Describe the emotion expressed in this image:  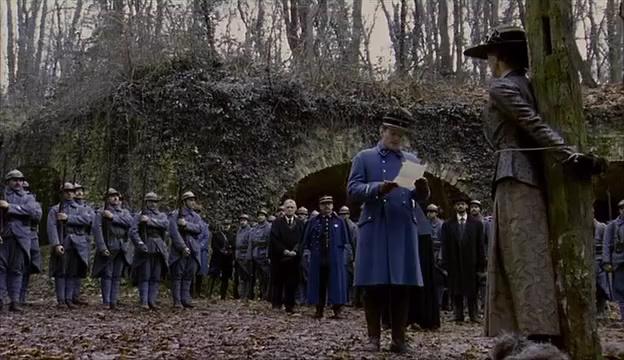
This person displays Pain, valence and arousal with high intensity.